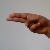
The image shows a hand gesture representing the letter 'H' in Indian Sign Language.